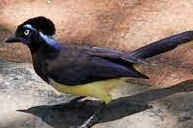
Species: PLUSH CRESTED JAY
Scientific name: CYANOCORAX CHRYSOPS
ImageNet parent category: jay